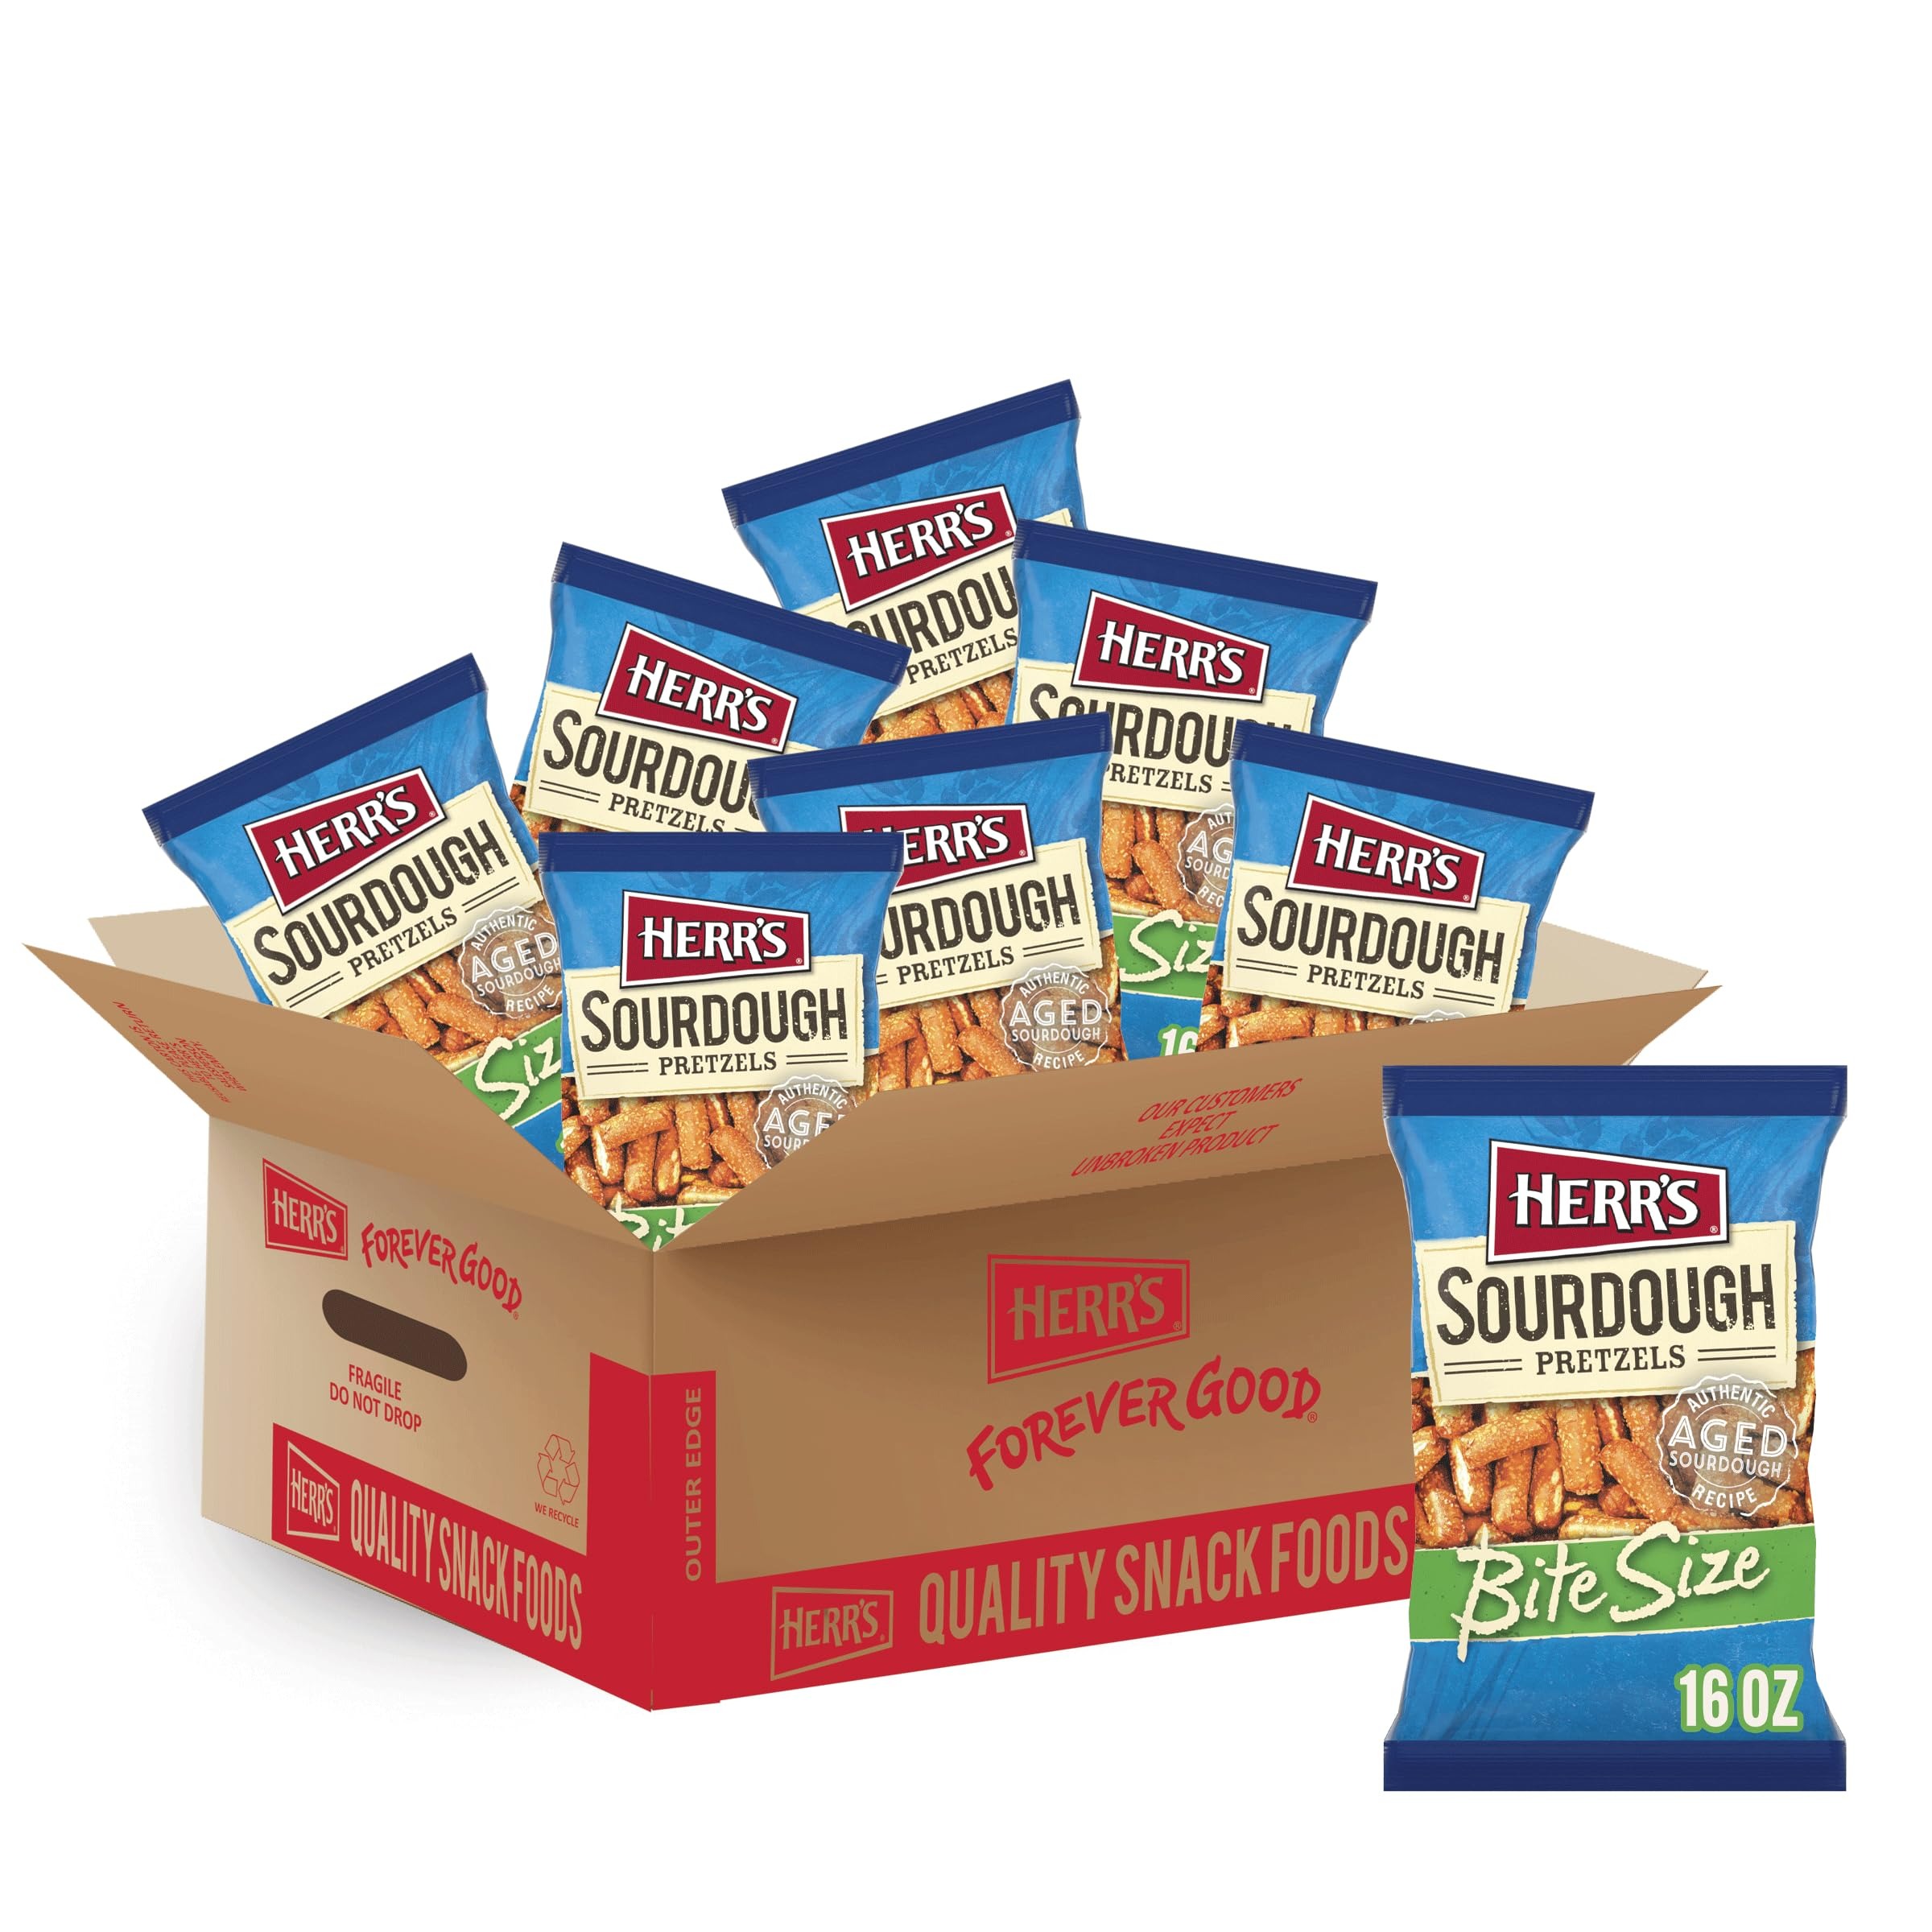
Item Name: Herr's Bite Size Hard Pretzels, 16 Ounce (Pack of 7 bags)
Product Description: Herr's Sourdough Bite Size Hard Pretzels. No cholesterol. No preservatives. 0g trans fat.
Value: 112.0
Unit: Fl Oz

Price: 8.45